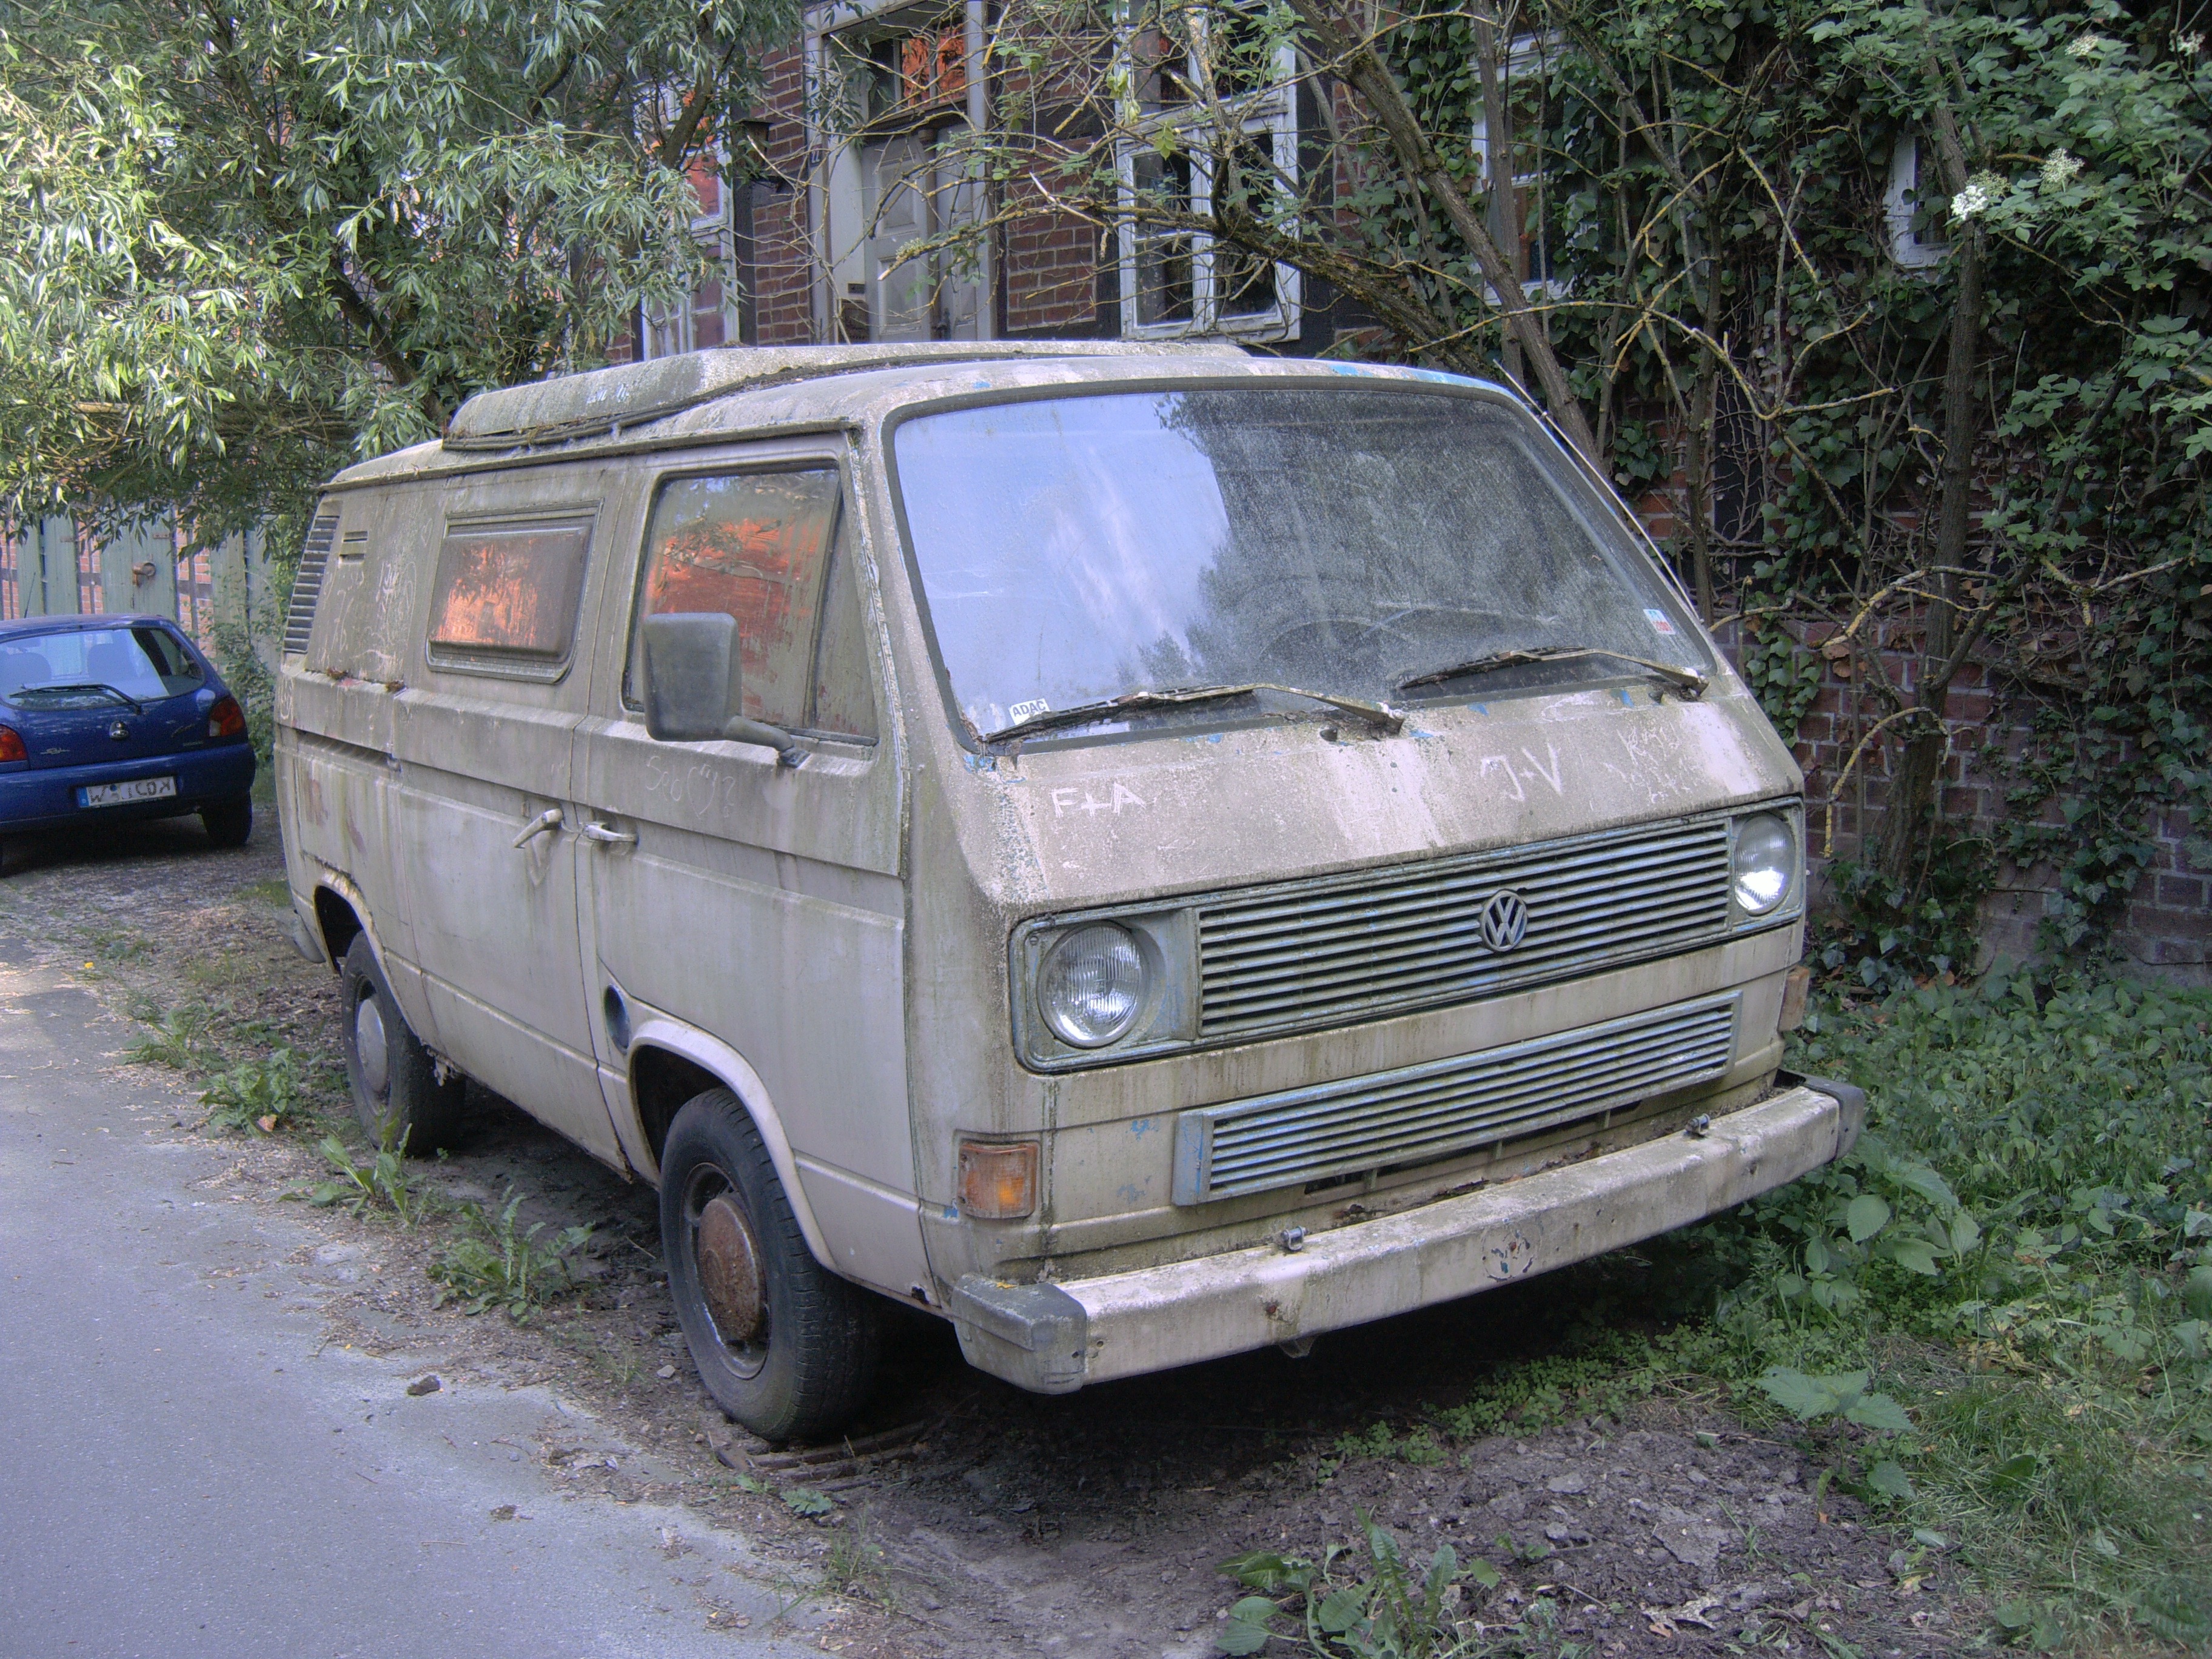
car, volkswagen, van, vehicle, automotive, bus, forget, minibus, commercial vehicle, city car, land vehicle, automobile make, light commercial vehicle, volkswagen type 2 t3, microvan, vw buss, car vehicle